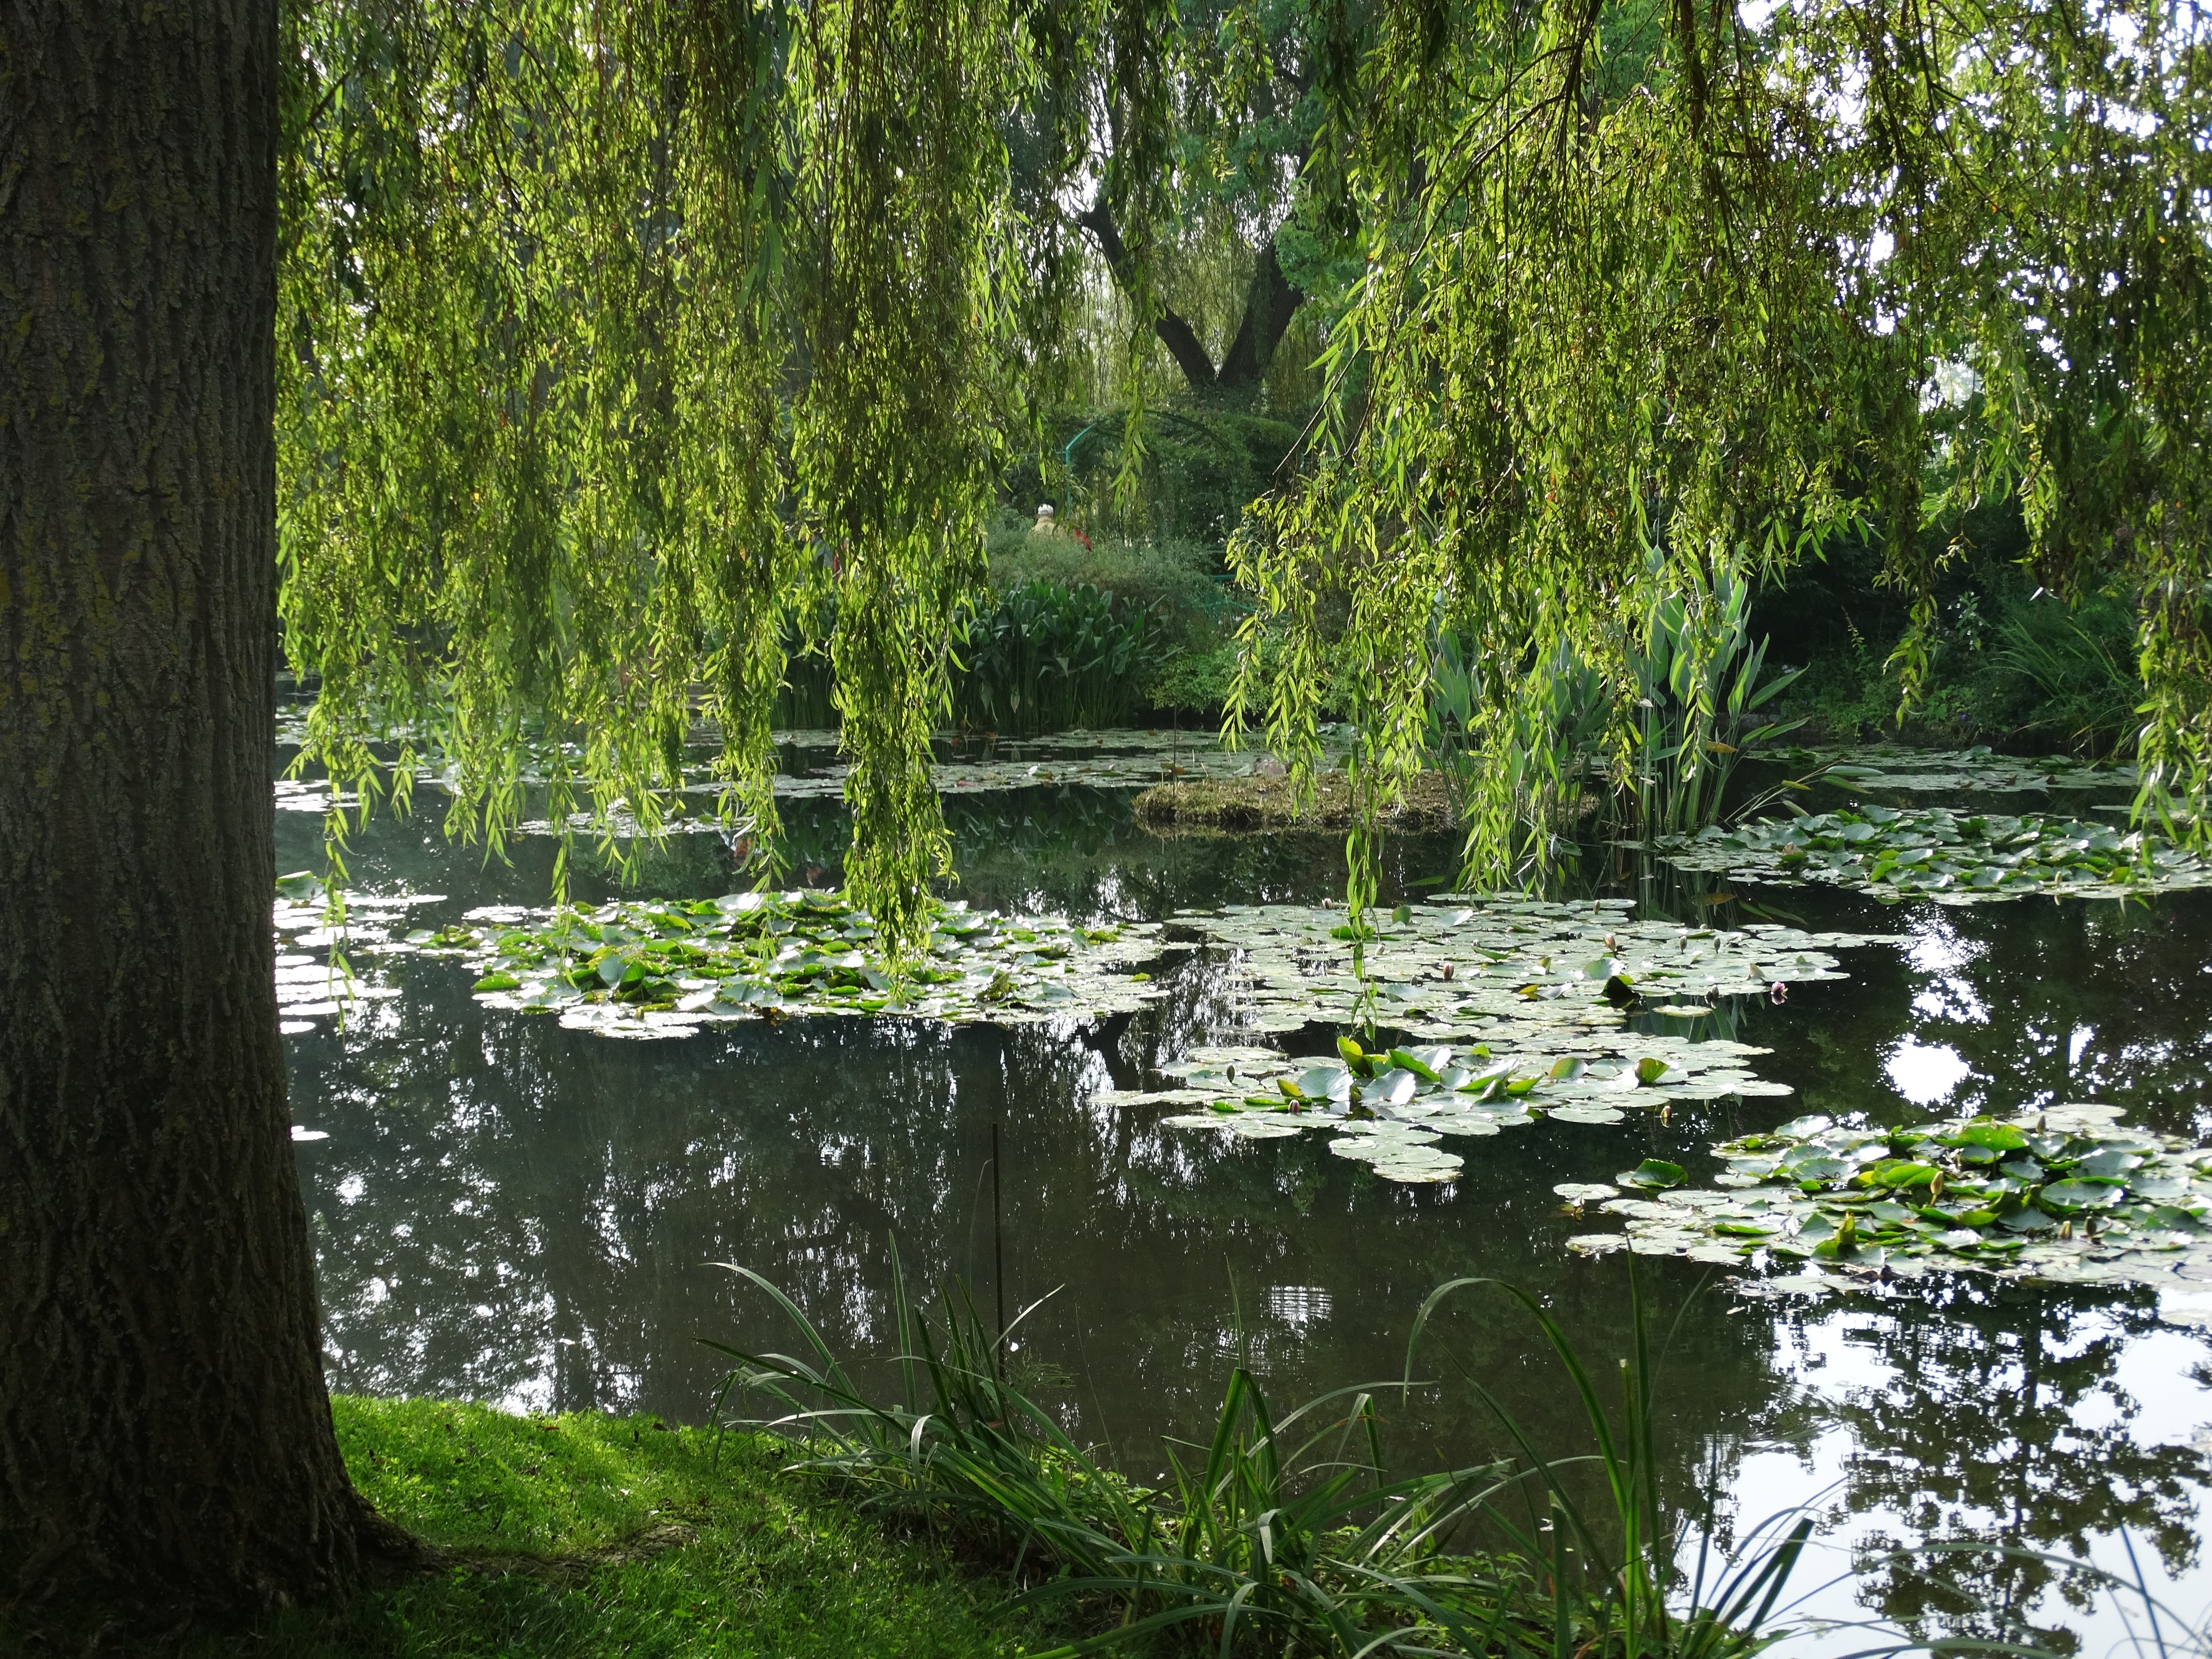
landscape, tree, water, nature, forest, creek, swamp, wilderness, plant, leaf, flower, lake, river, pond, tranquility, stream, green, reflection, jungle, botany, garden, body of water, vegetation, rainforest, wetland, woodland, habitat, ecosystem, watercourse, biome, old growth forest, natural environment, woody plant, bayou, riparian forest